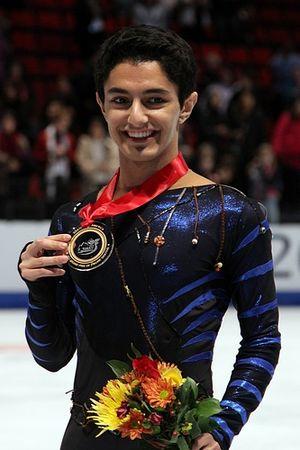
Armin Mahbanoozadeh est un patineur artistique américain né le 15 août 1991 à Alexandria. Il a terminé troisième du Skate America en 2010, pour sa deuxième saison en senior.